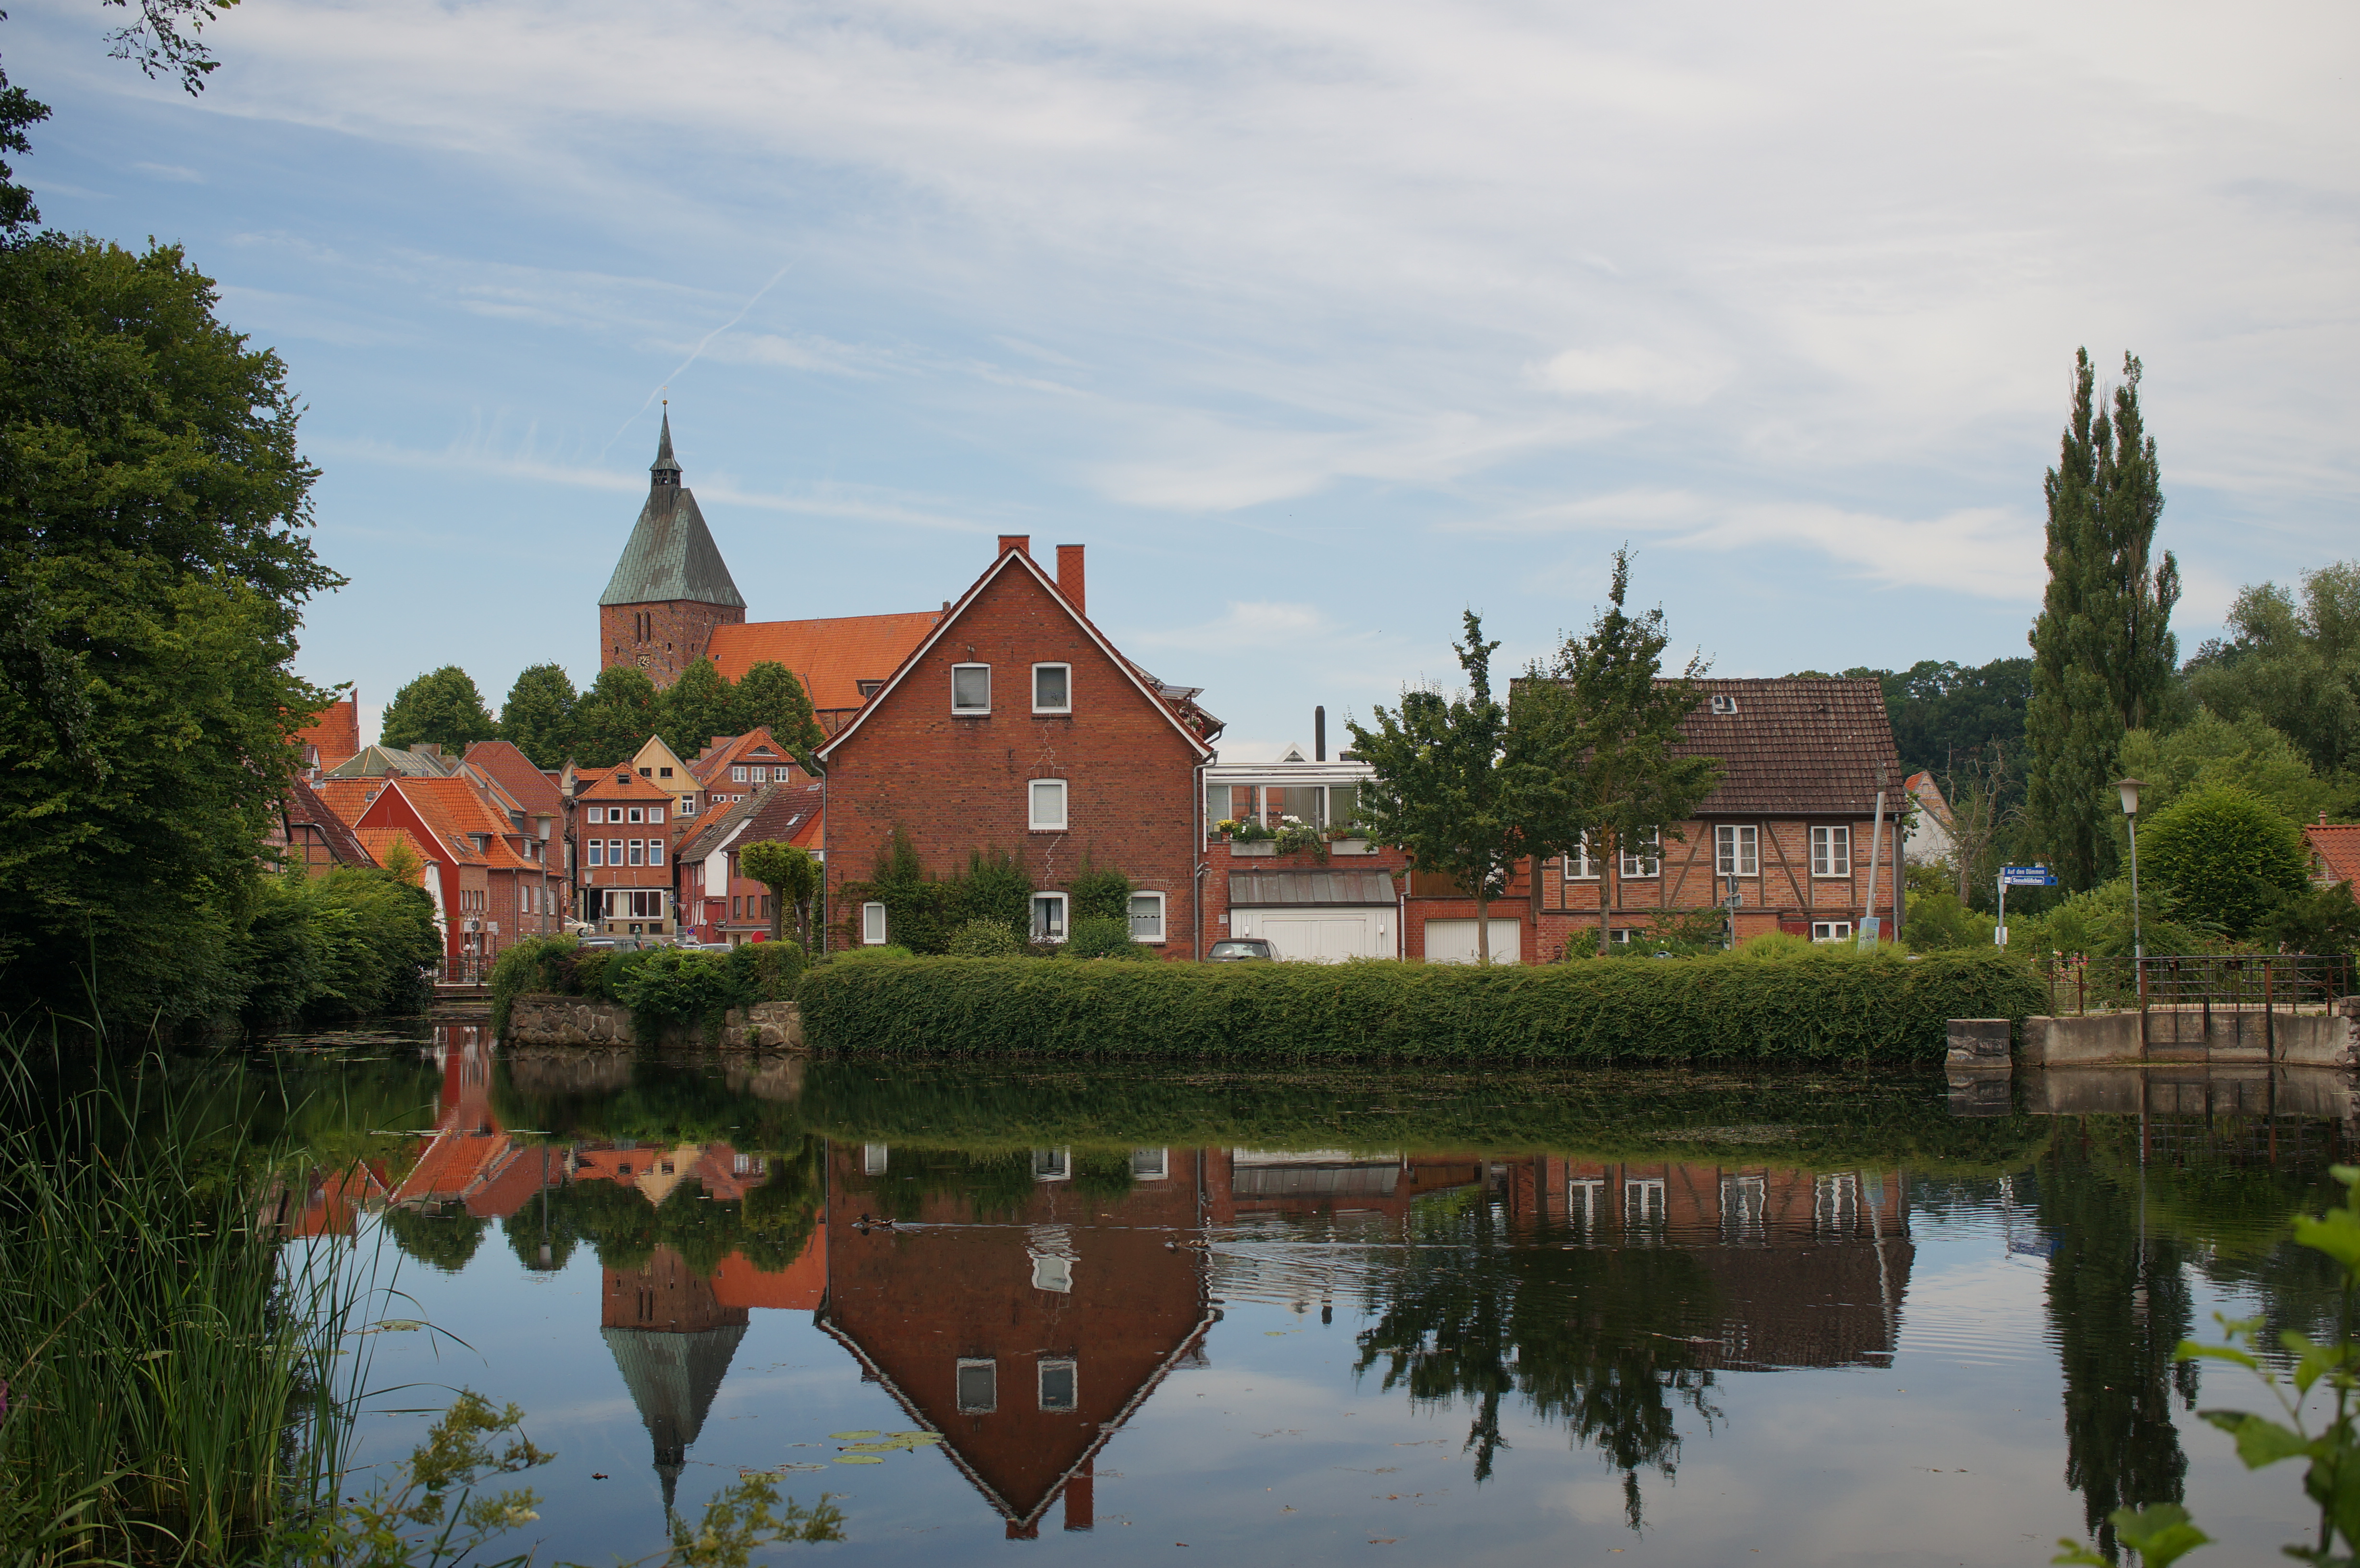
tree, house, lake, chateau, river, pond, reflection, autumn, castle, garden, waterway, 2014, germany, deutschland, sony, sigma, estate, nex, nex6, lenstagged, steffenzahn, 30mm, sigma30mm28exdn, sigma30mmf28, sigma30mmf28dn, sigma30mm, schleswigholstein, rural area, water castle